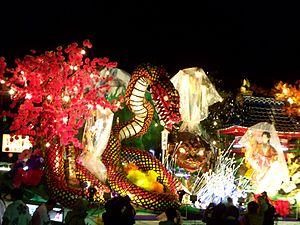
Shinjō est une ville de la préfecture de Yamagata au nord de l'île de Honshū au Japon.